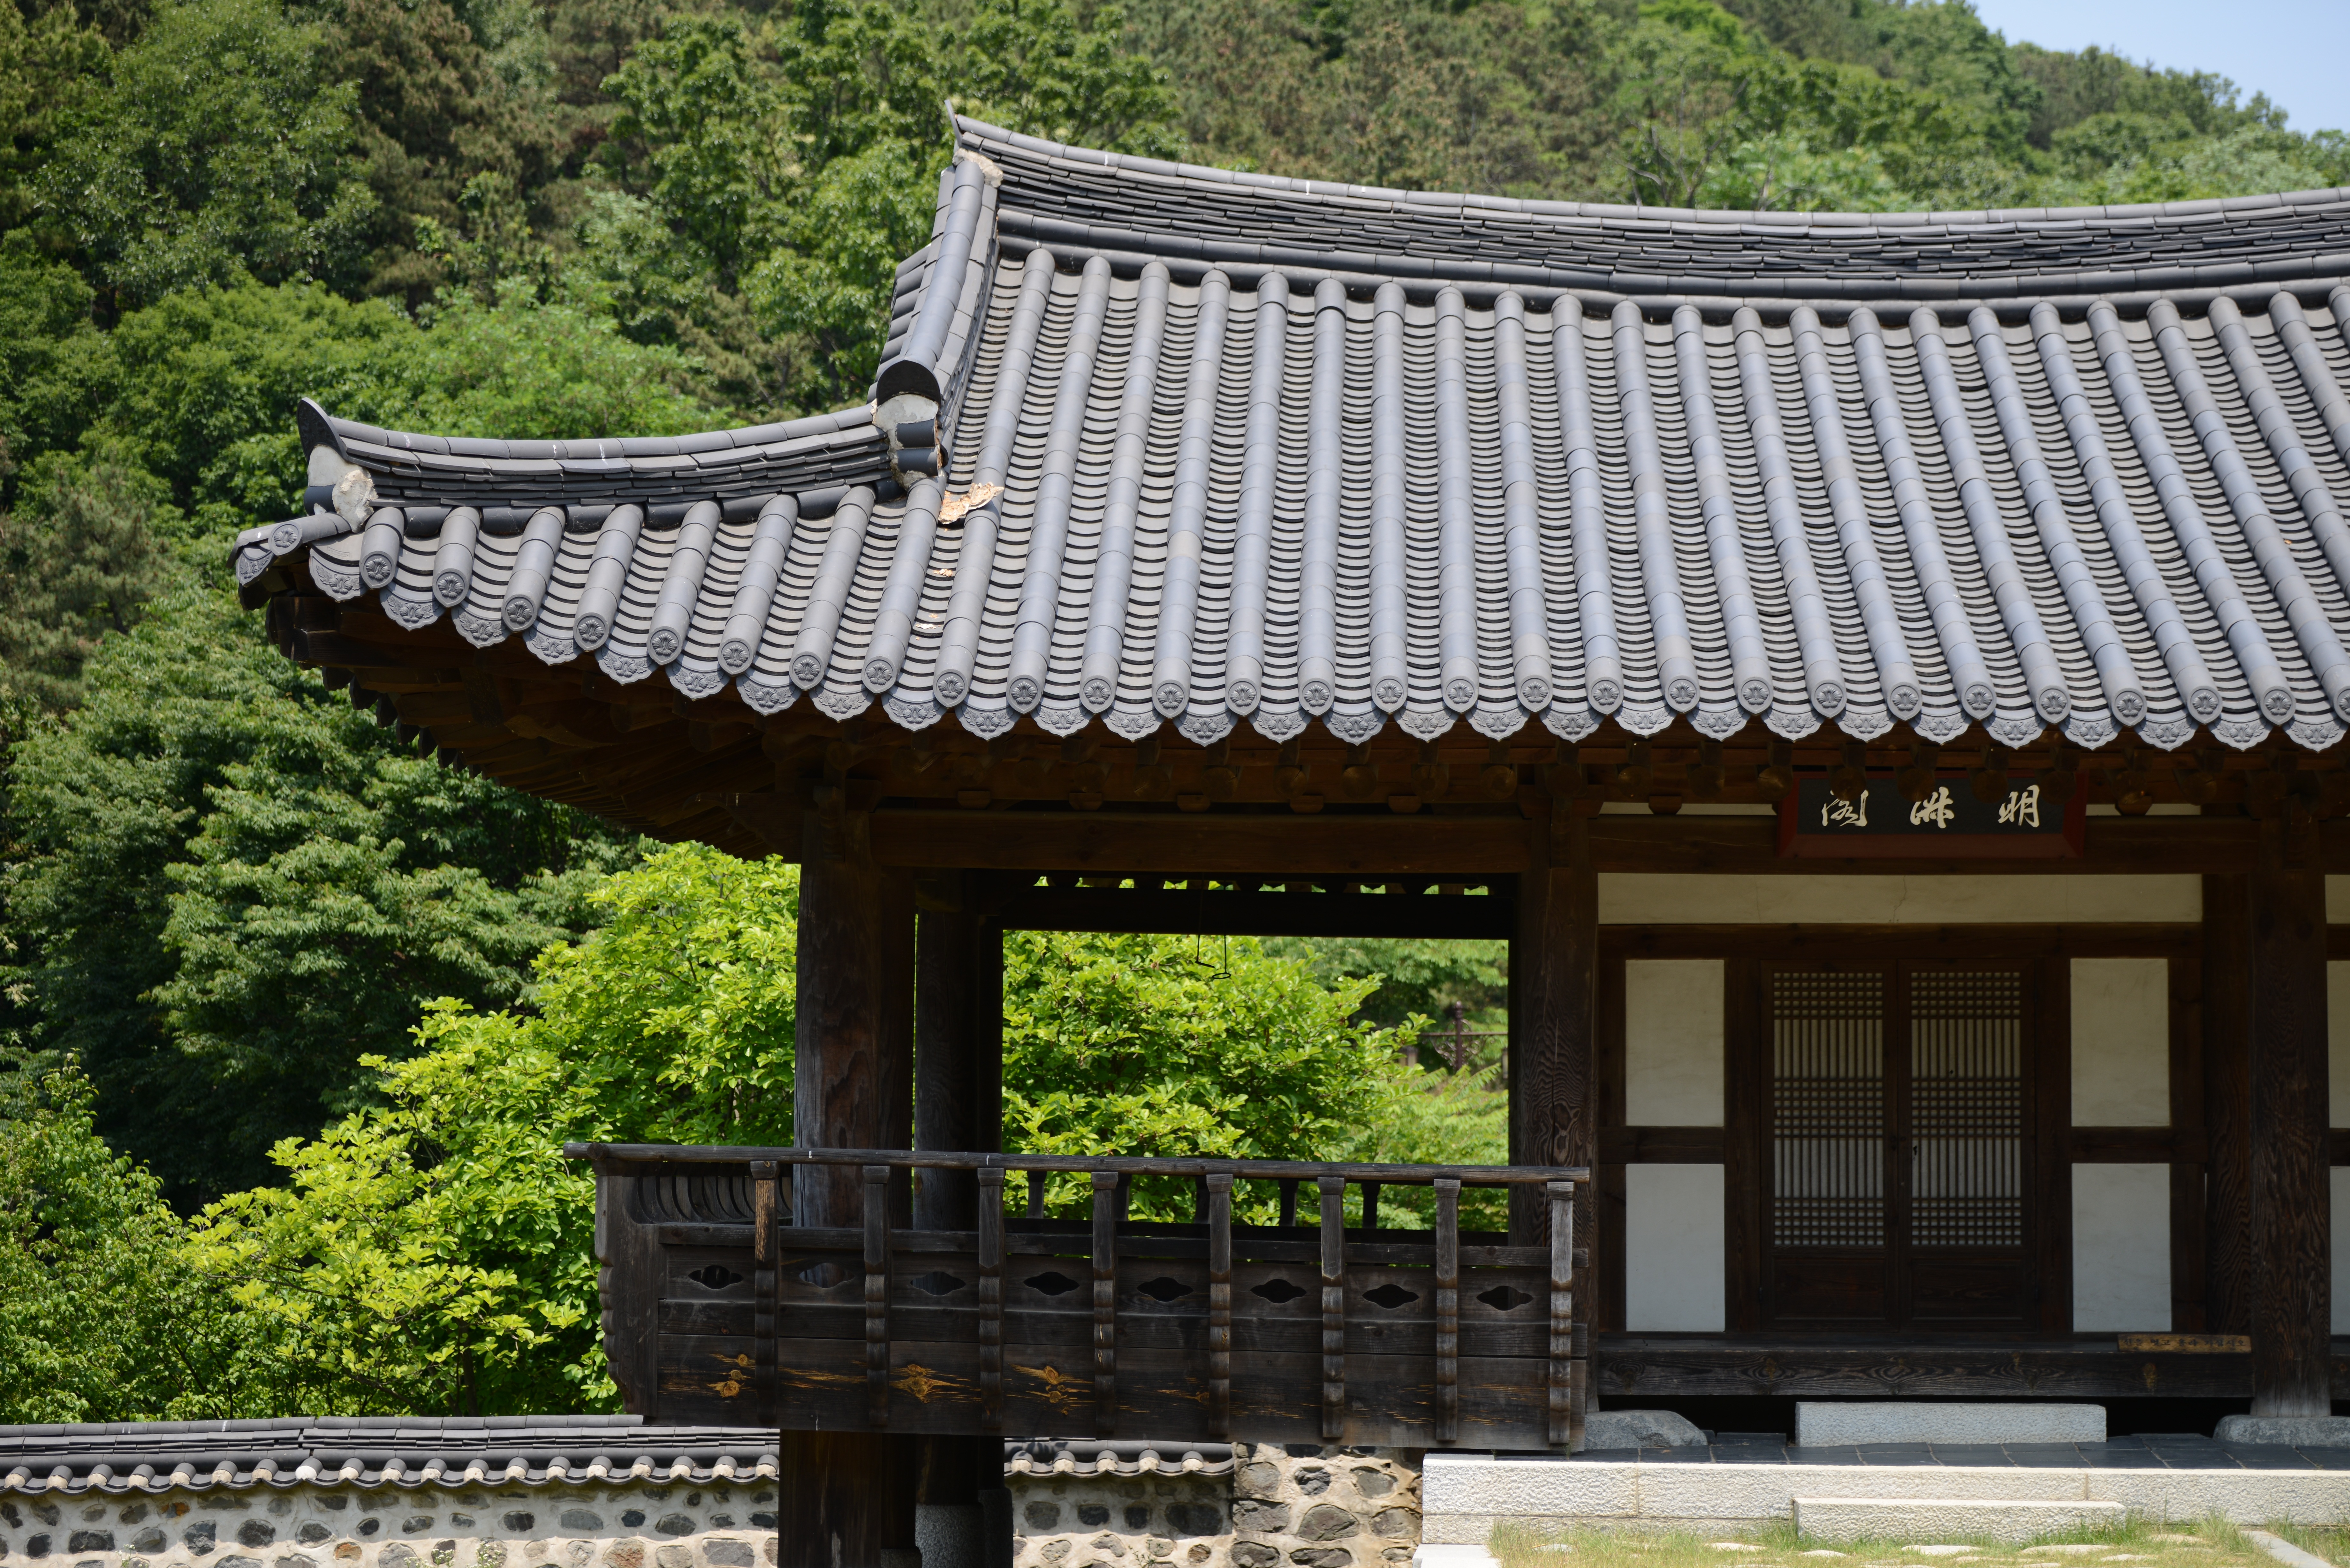
architecture, roof, gazebo, temple, pavilion, shrine, chinese architecture, spring news, shinto shrine, namgan affair, traditional beauty, outdoor structure